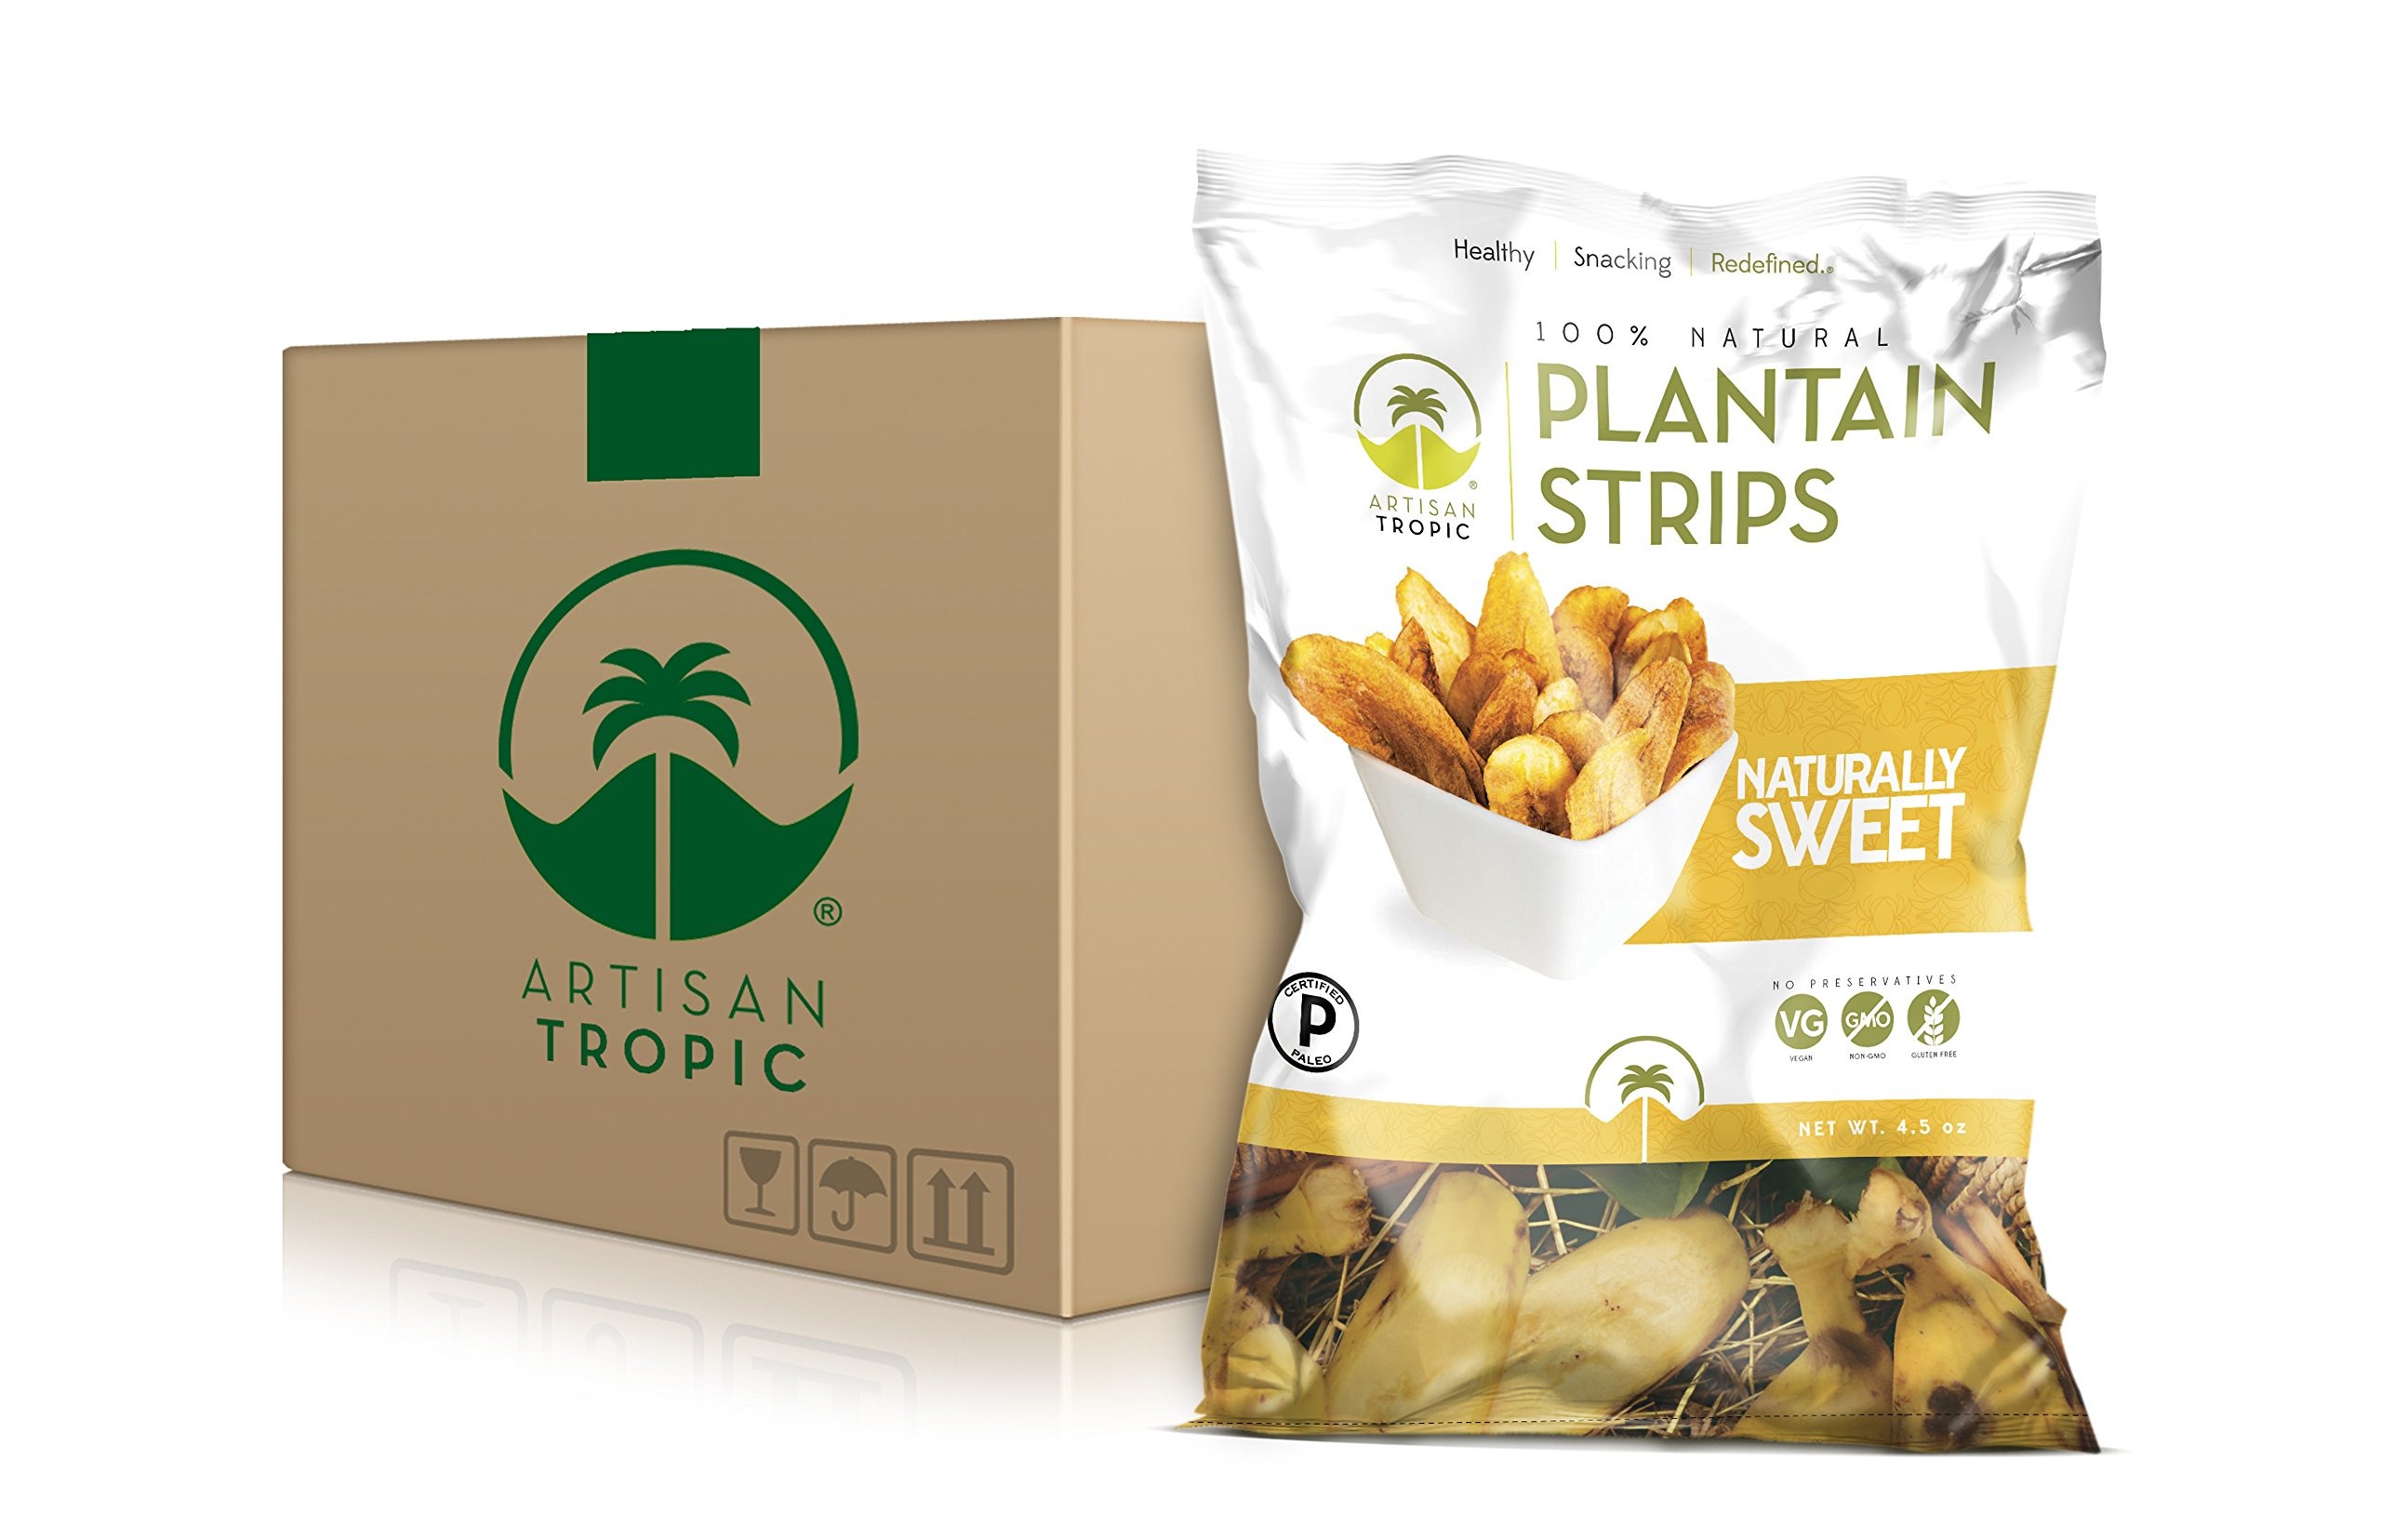
Item Name: Artisan Tropic Plantain Strips: Naturally Sweet 4.5oz (12 Pack)
Value: 4.5
Unit: Ounce

Price: 67.81